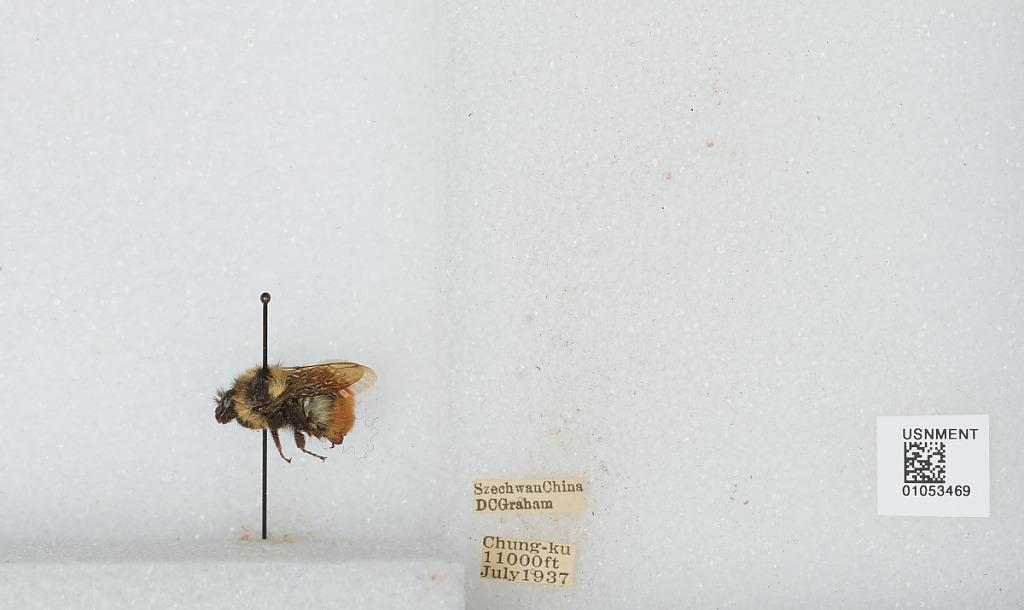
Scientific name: Bombus sp.
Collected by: D. Graham
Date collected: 1937-7-
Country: China
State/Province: Sichaun
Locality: Chung-ku